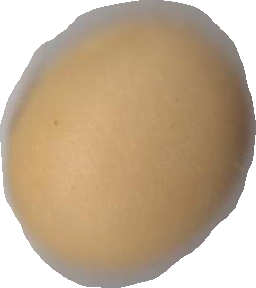
Variety: Dega